1309

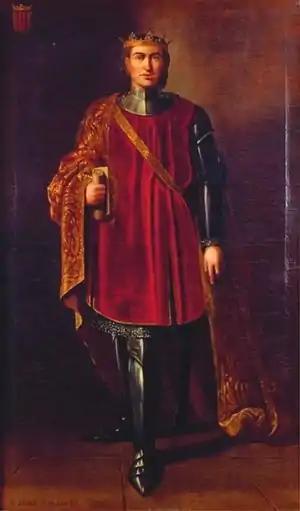
King James II (the Just) (1267–1327)

Year 1309 (MCCCIX) was a common year starting on Wednesday of the Julian calendar.